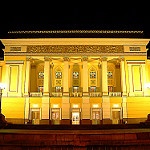
Label: buildings